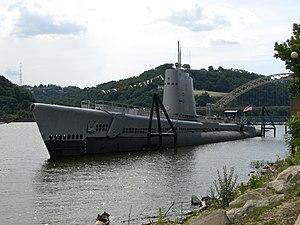
Cette liste des sous-marins de l'United States Navy comprend l'ensemble des sous-marins utilisés par l'United States Navy depuis la mise en service du USS Holland le 12 octobre 1900, soit 671 unités lors de la mise en service du dernier exemplaire de la classe Virginia, l'USS John Warner mi-2015.